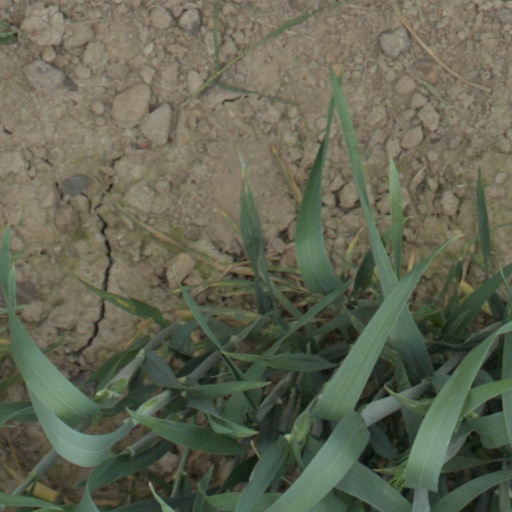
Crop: wheat